Andrés Hammersley

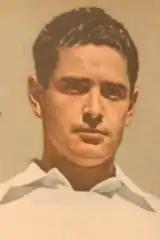
Hammersley in 1942.

Andrés Hammersley Núñez (17 October 1919 — 10 January 2002) was a Chilean tennis player. He is considered one of the main referents of the tennis of his country in the 1940s and 1950s. Hammersley was nicknamed «the Huaso».